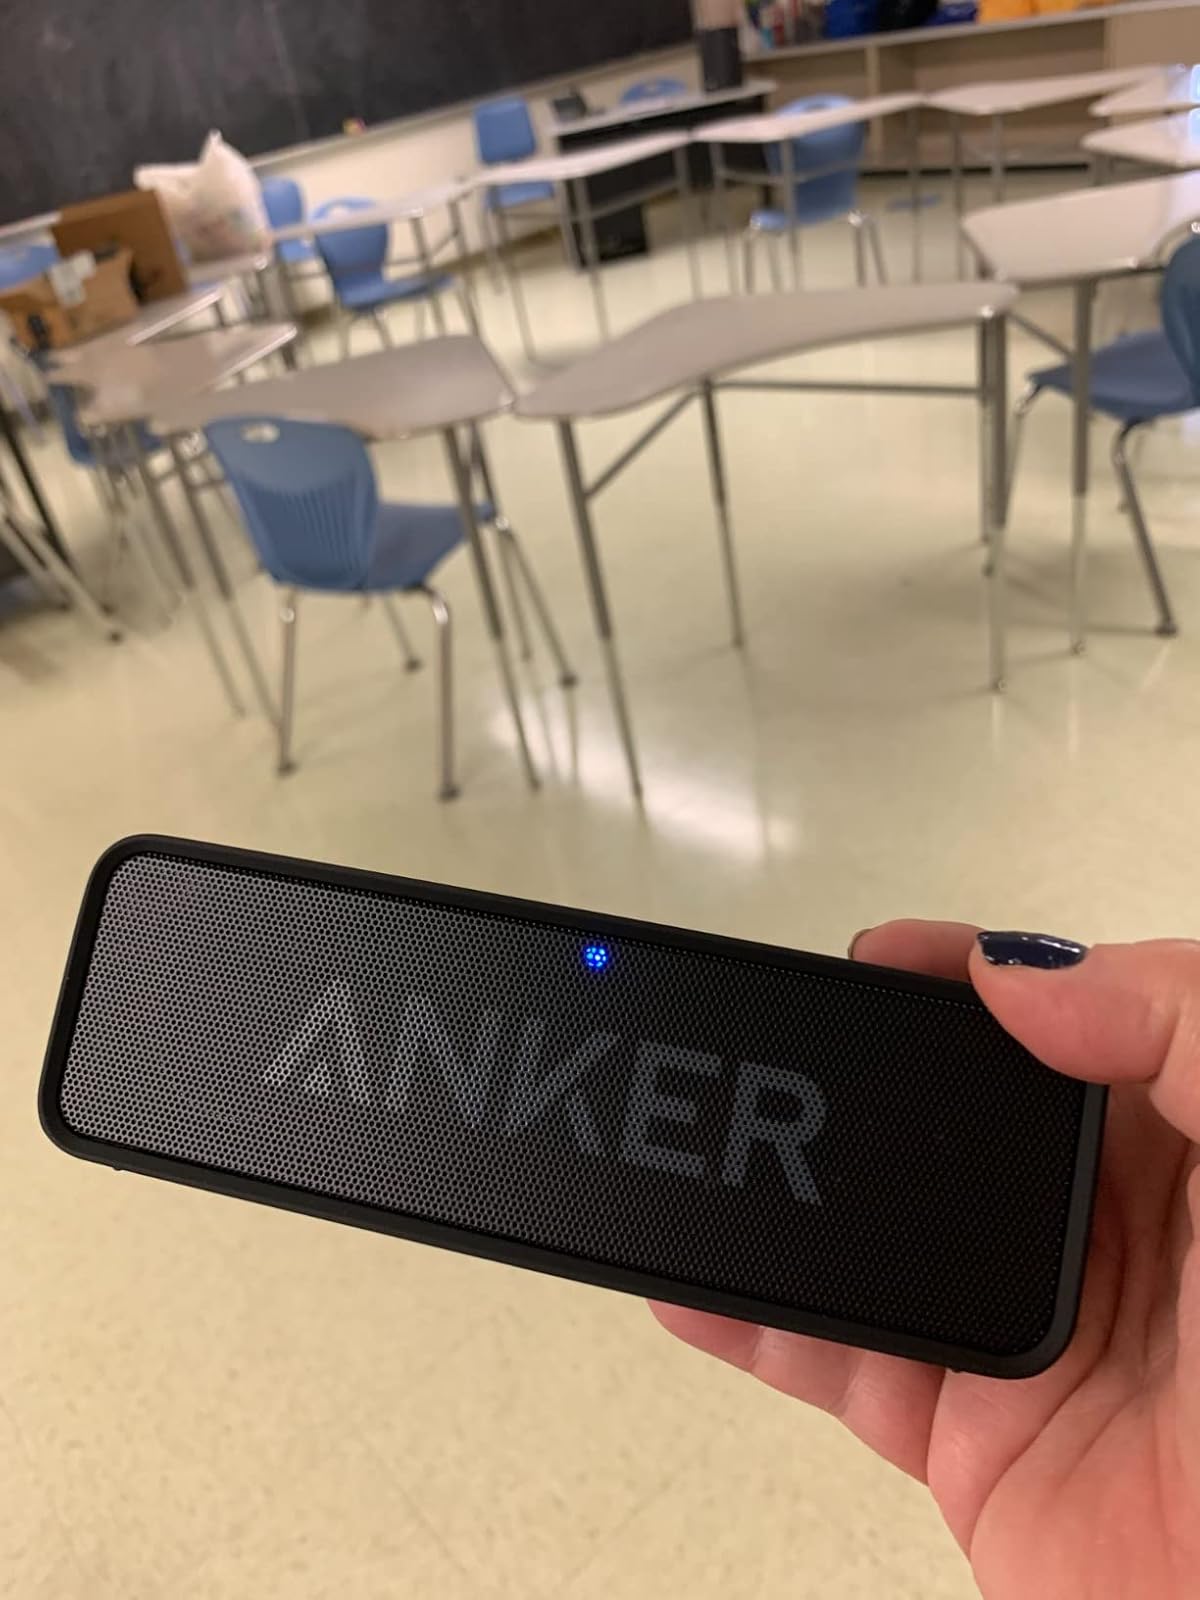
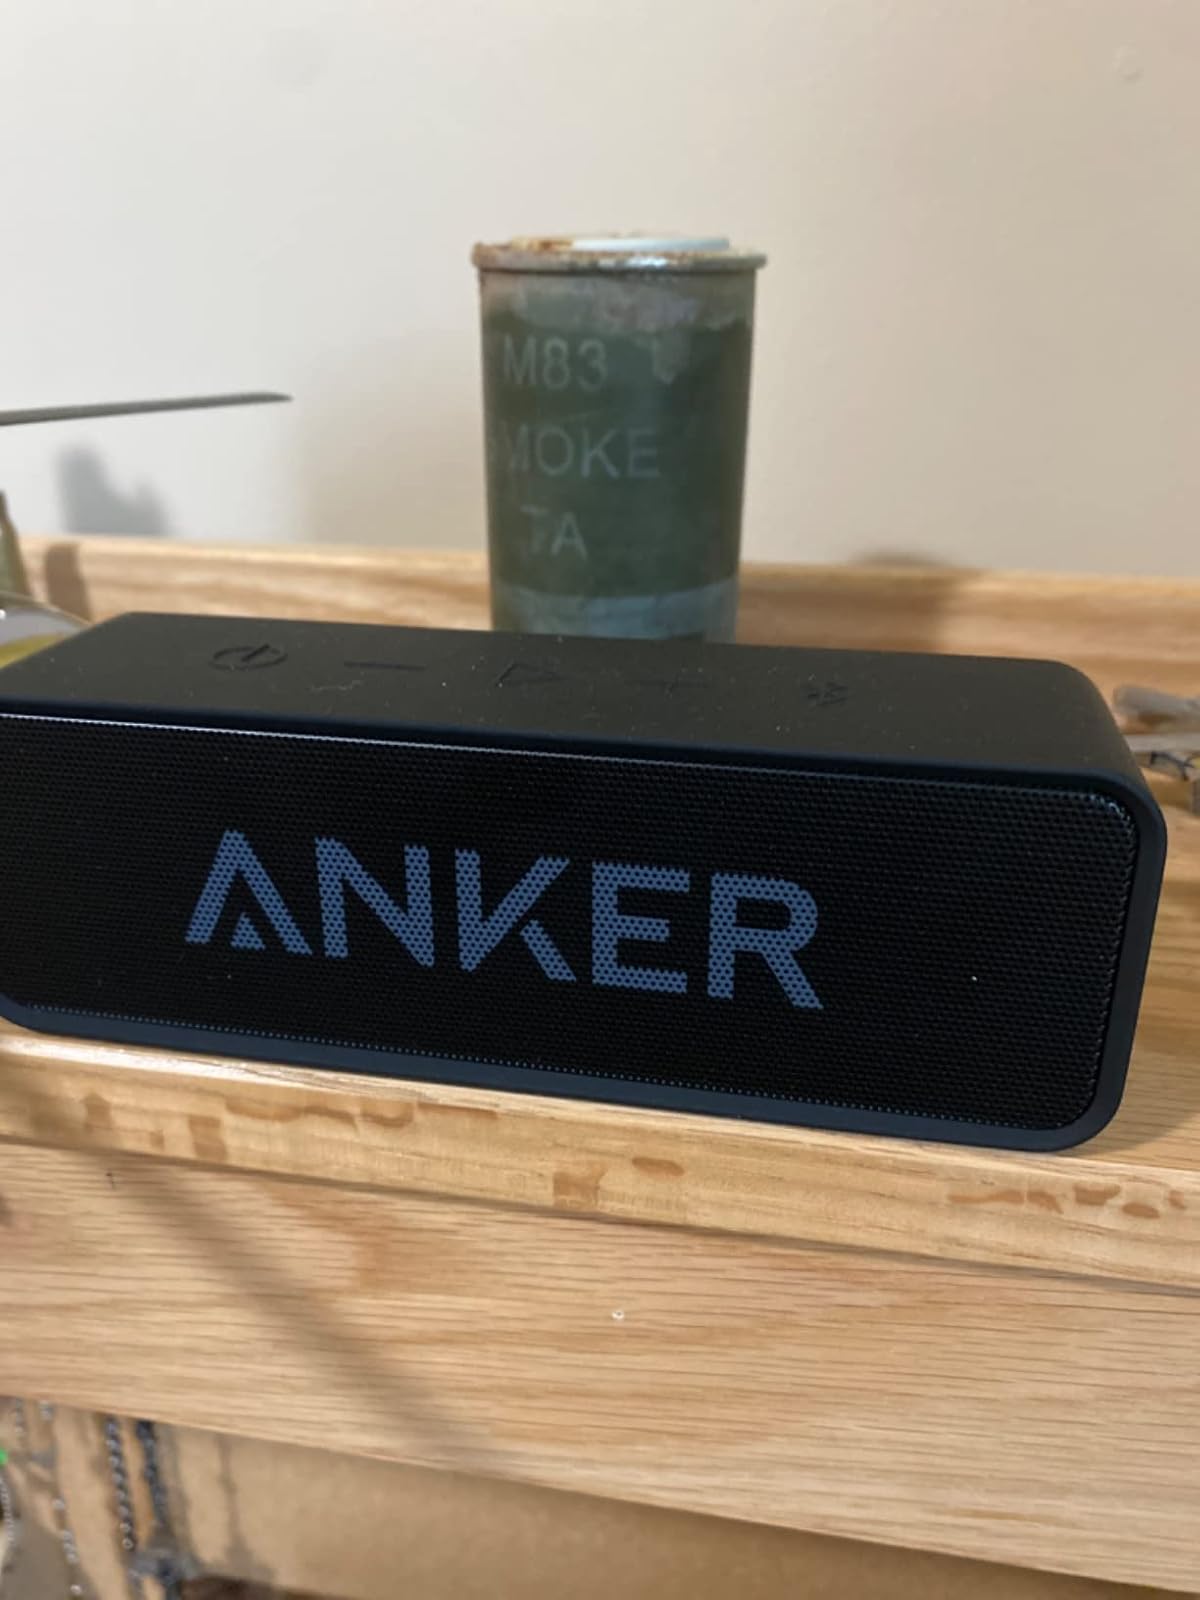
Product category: speaker
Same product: yes